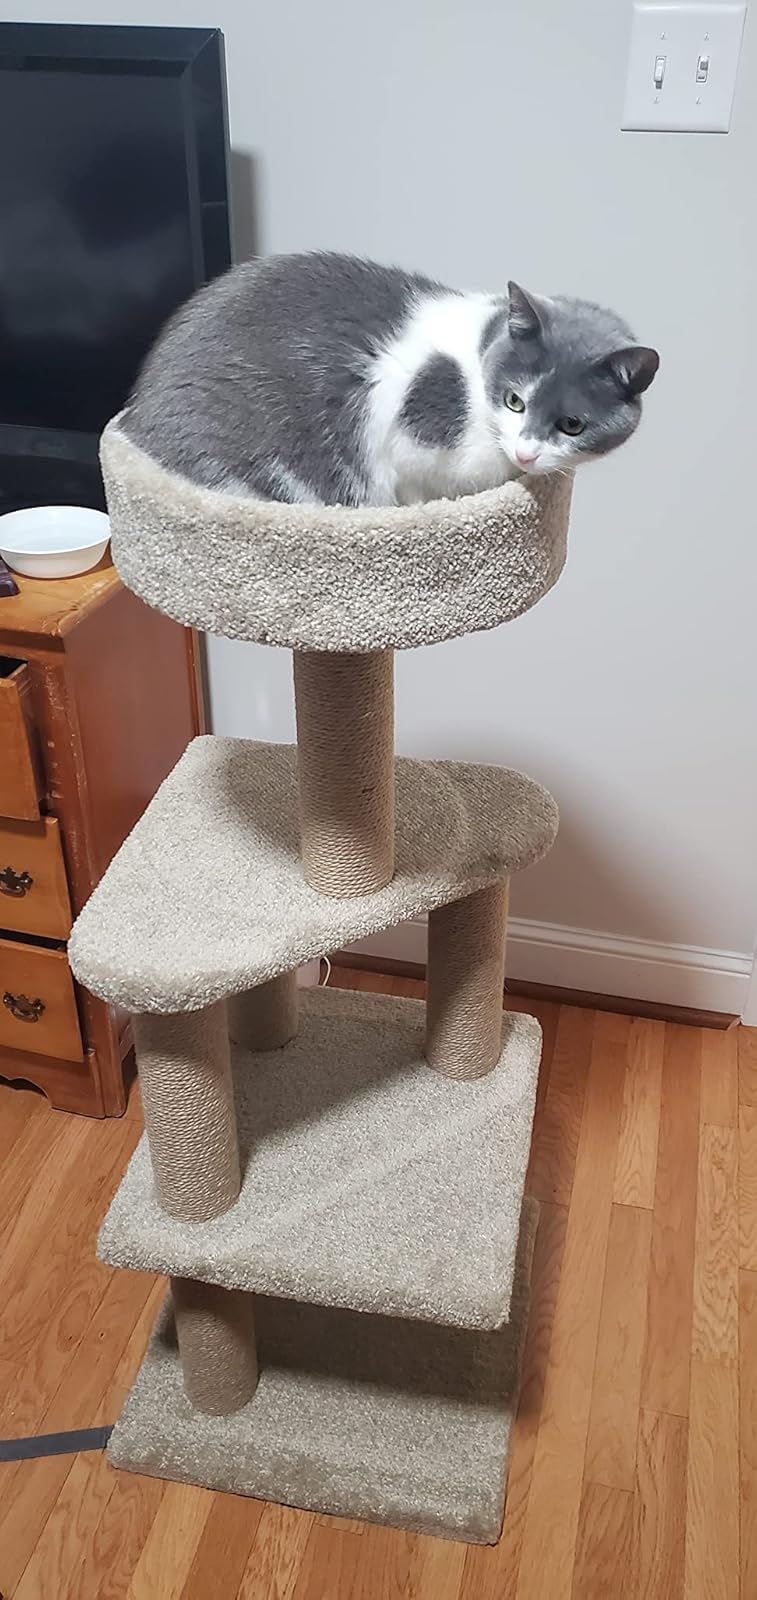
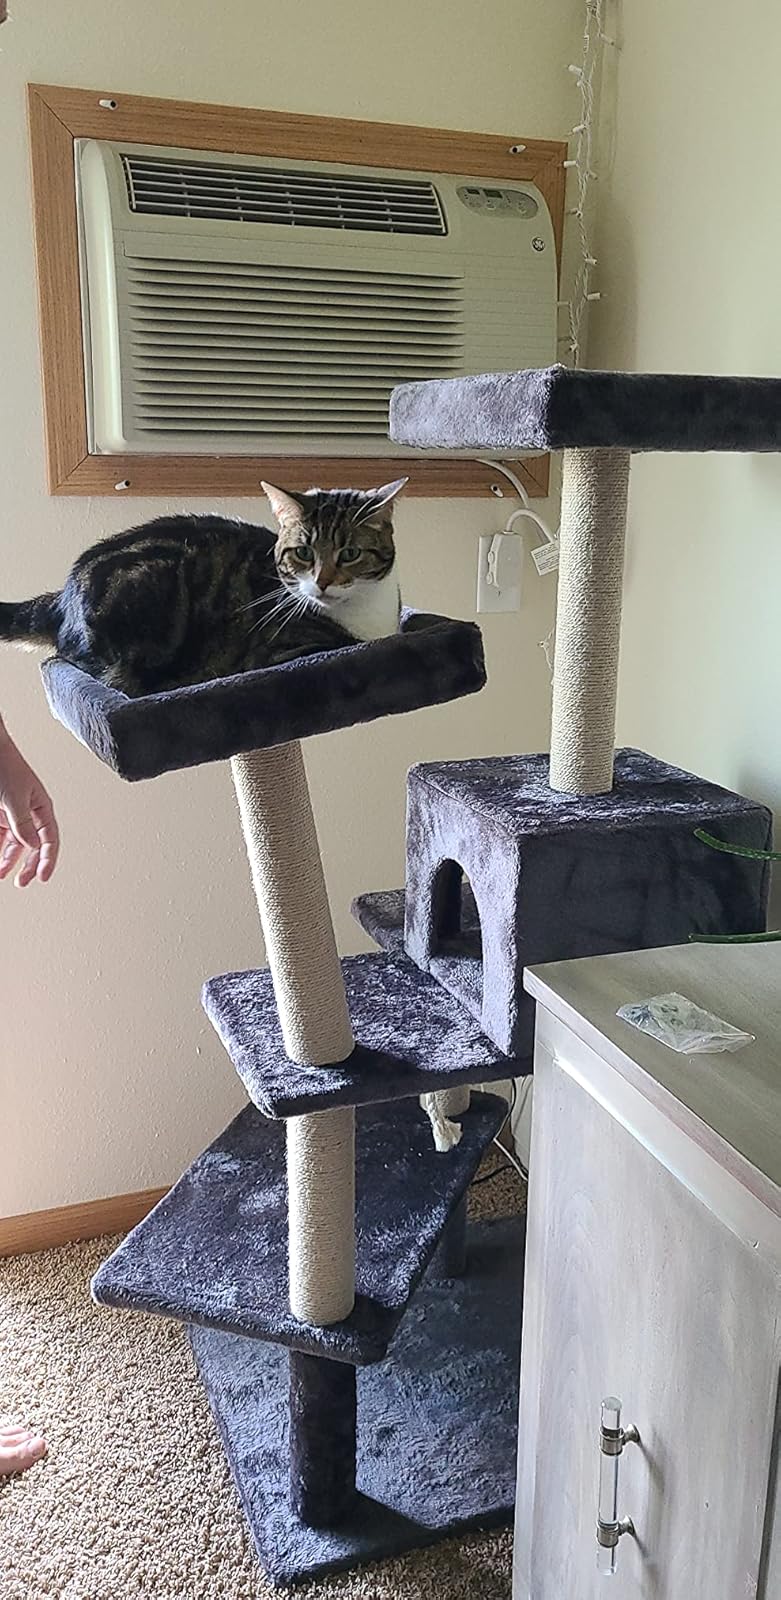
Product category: items_cat tree
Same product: no